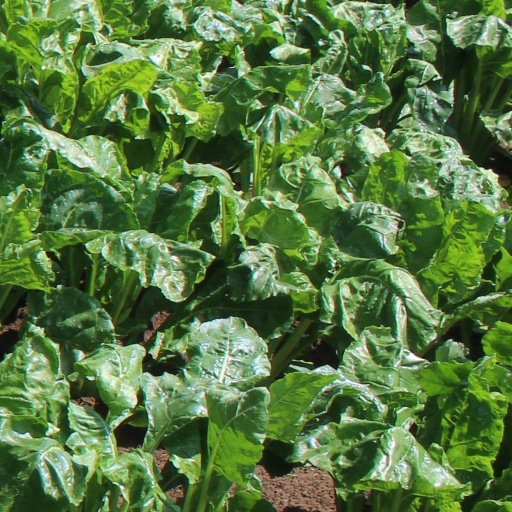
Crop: sugar beet